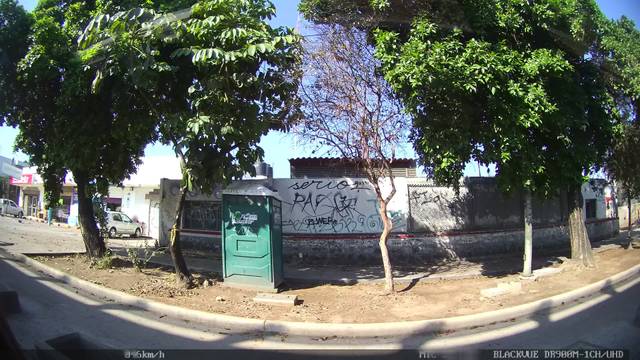
Region: Mexico
Coordinates: 20.654, -103.315